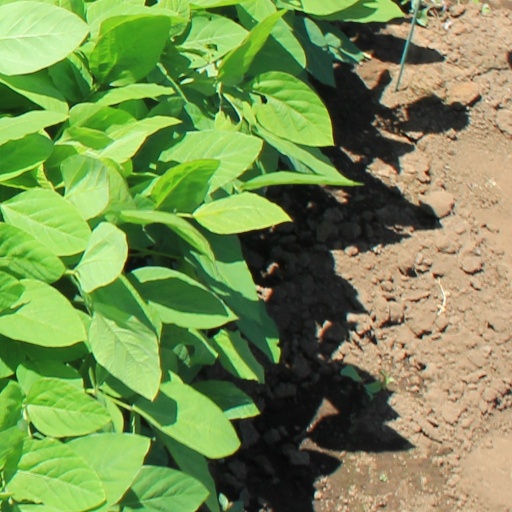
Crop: soybean